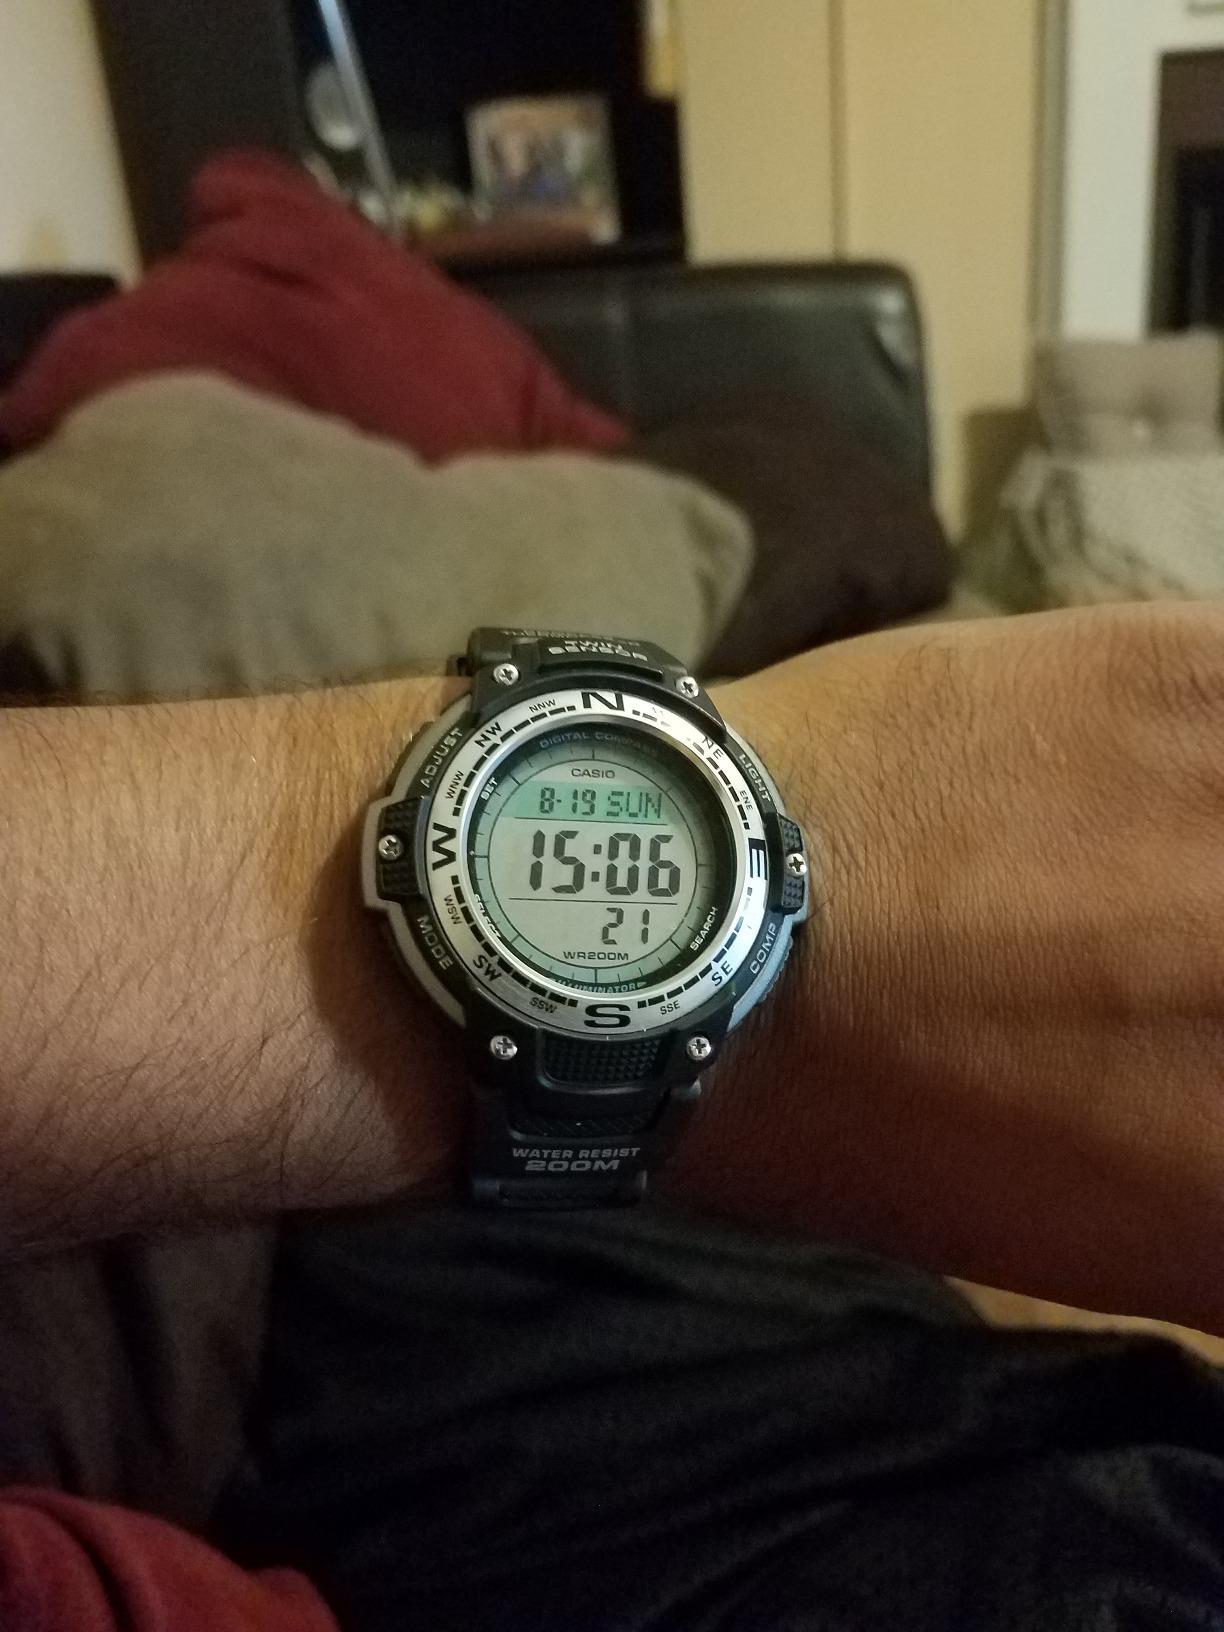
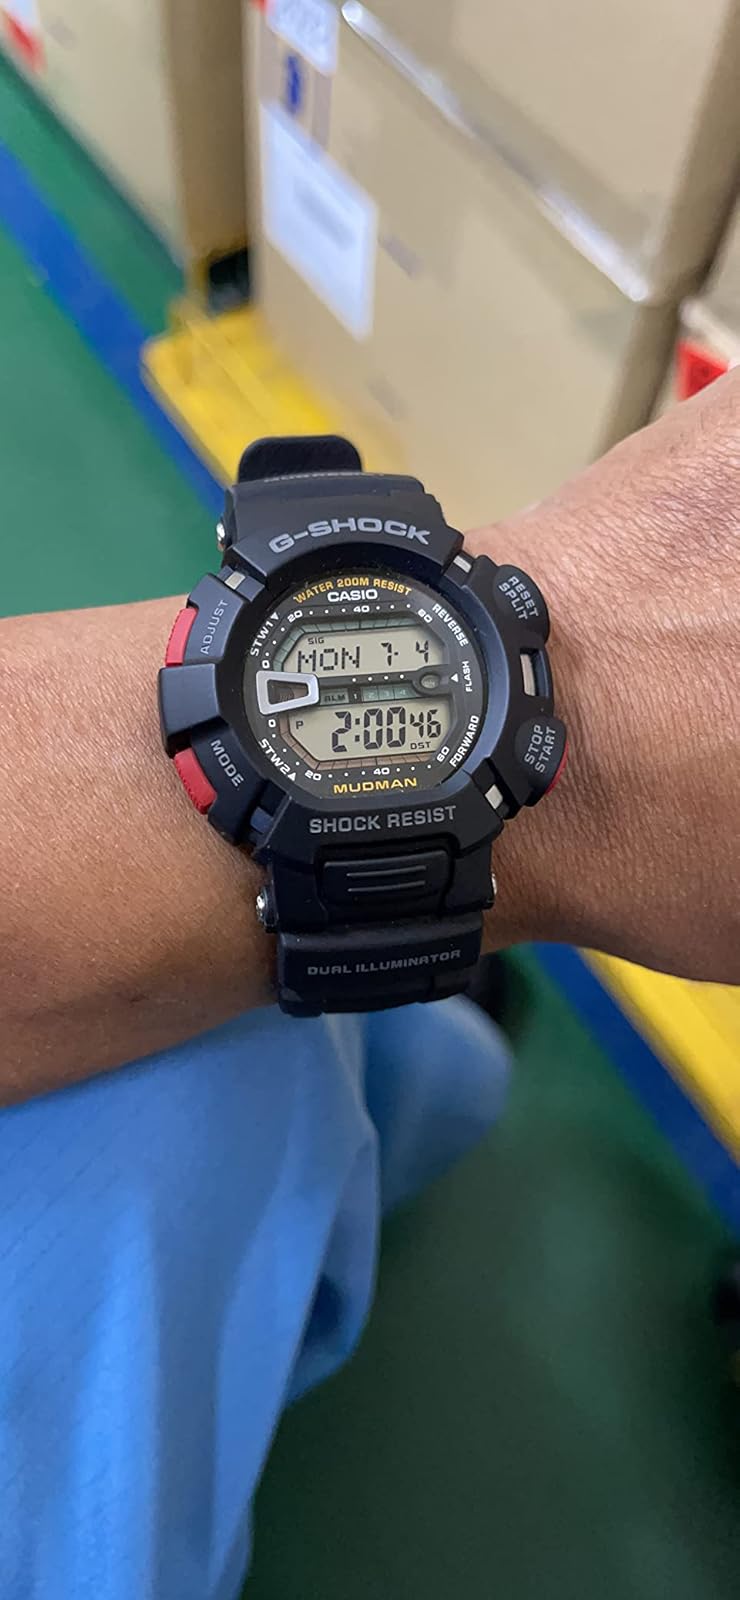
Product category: accessories_watch
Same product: no